Sacramento, California

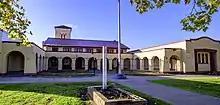
North Sacramento School

Sacramento is home of the Sacramento Kings of the National Basketball Association. The Kings came to Sacramento from Kansas City in 1985. On January 21, 2013, a controlling interest in the Sacramento Kings was sold to hedge fund manager Chris Hansen, who intended to move the franchise to Seattle for the 2013–2014 NBA season and rename the team the Seattle SuperSonics. Sacramento Mayor Kevin Johnson, himself a former NBA basketball player, fought the move, forming an ownership group led by Vivek Ranadive to keep the Kings in Sacramento. On May 16, 2013, the NBA Board of Governors voted 22–8 to keep the Kings in Sacramento.